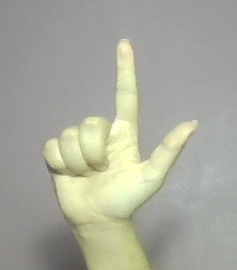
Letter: laam